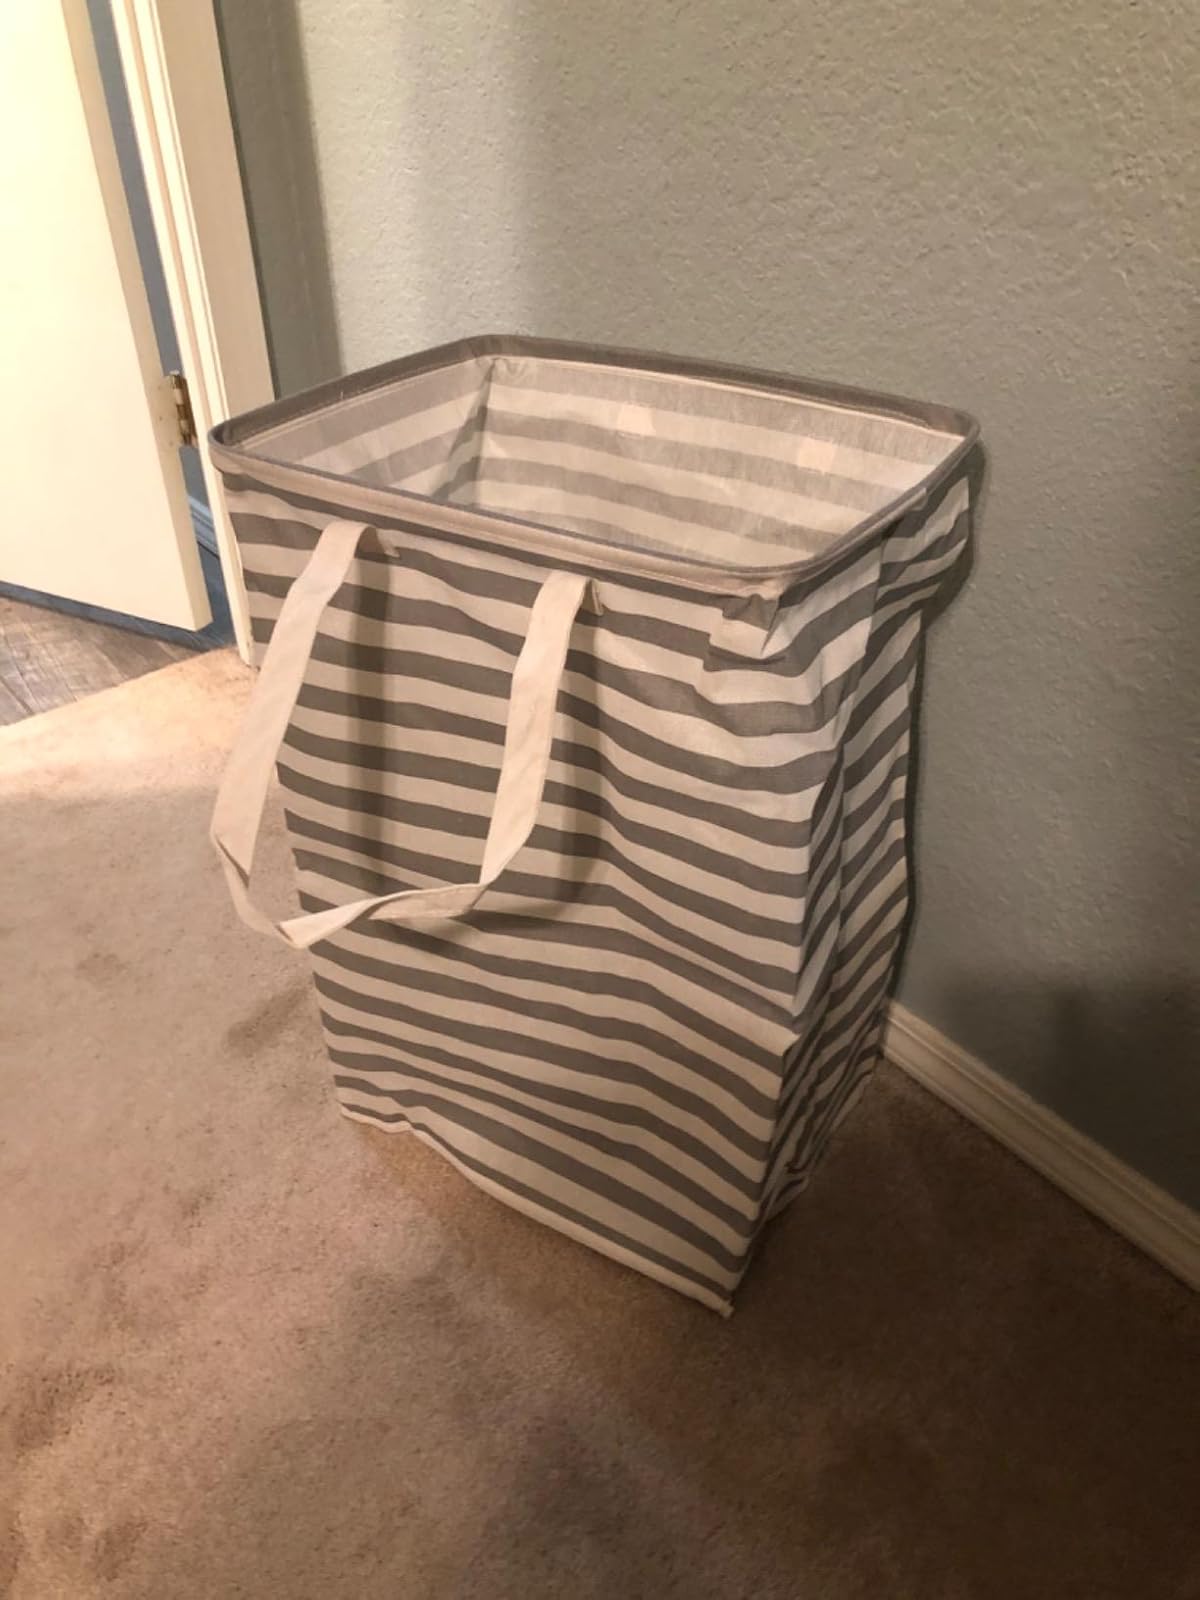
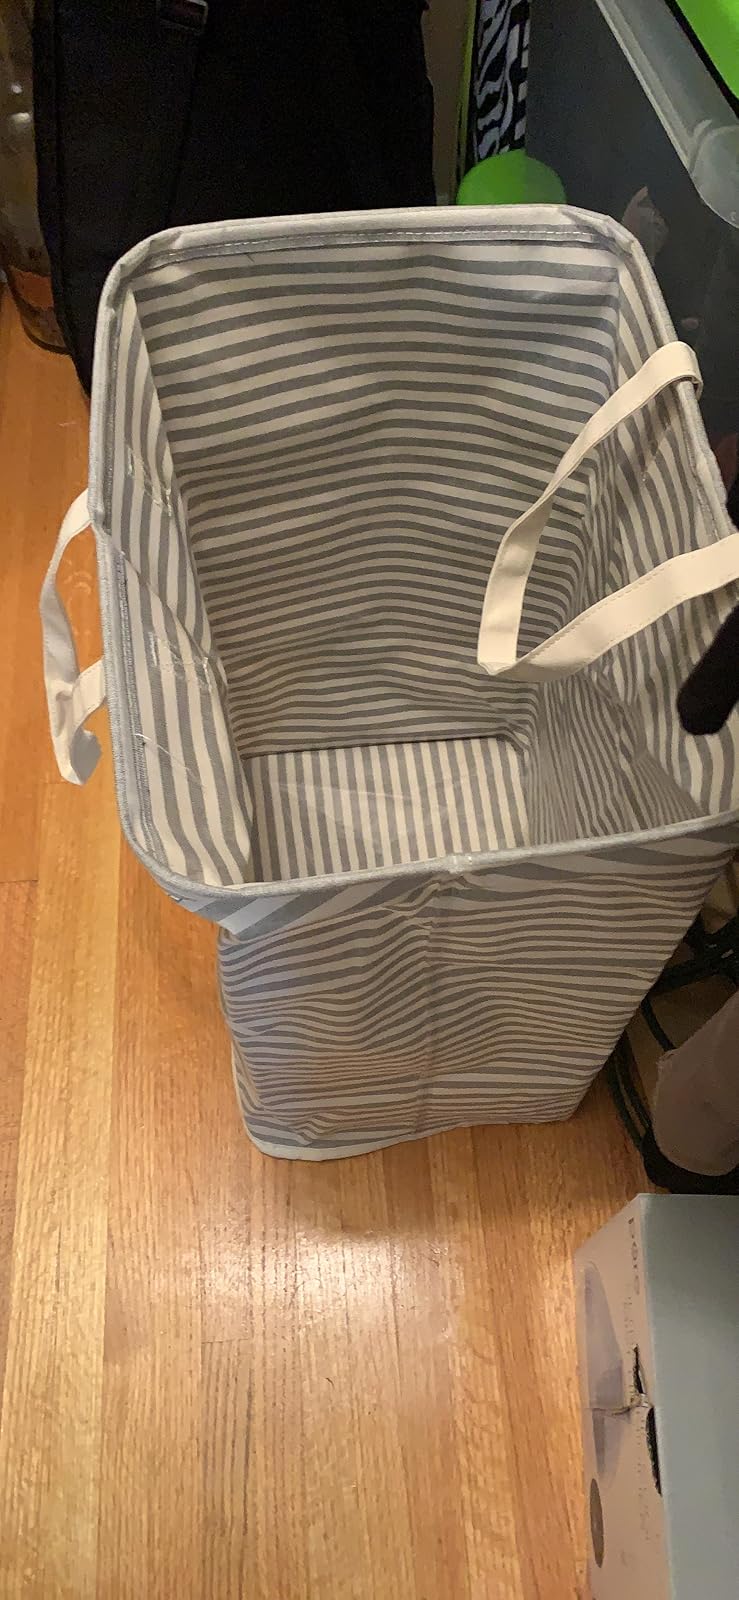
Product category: items_hamper
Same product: no